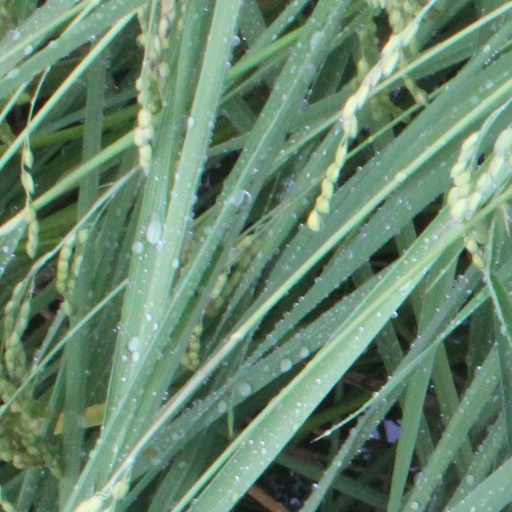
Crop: rice